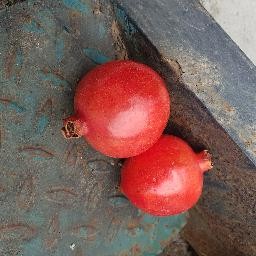
Fruit: Pomegranate
Quality: Good